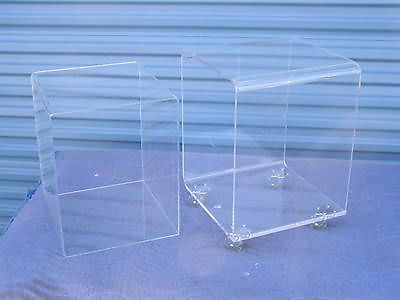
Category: table